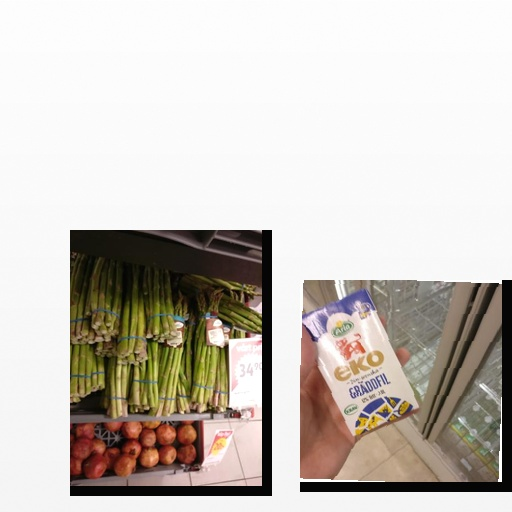
Food items: asparagus, sour_cream